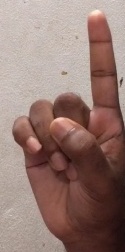
ASL sign: 1